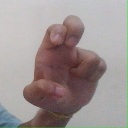
अक्षर: अ